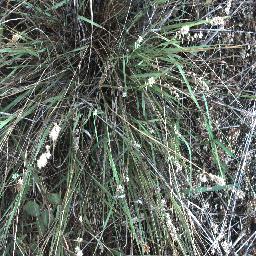
Label: negative